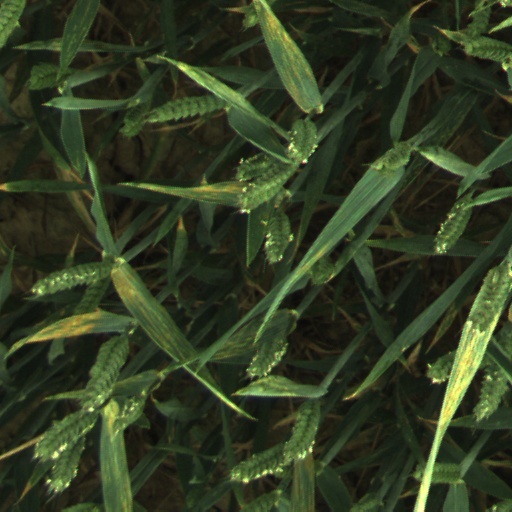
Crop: wheat